This Is My Love (TV series)

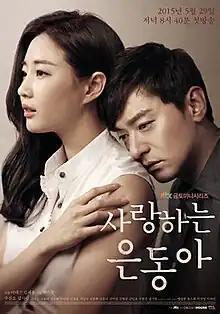
Promotional poster

This Is My Love is a 2015 South Korean television series starring Joo Jin-mo and Kim Sa-rang. It aired on JTBC from May 29 to July 18, 2015 on Fridays and Saturdays at 20:40 (KST) for 16 episodes.